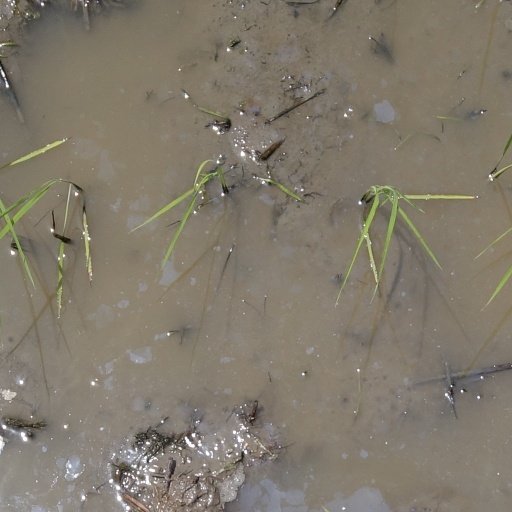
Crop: rice